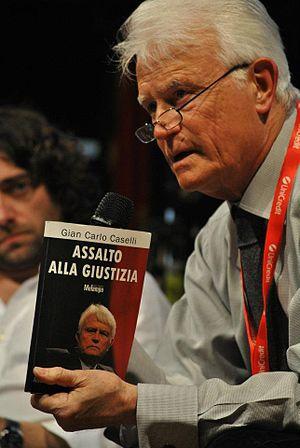
Giancarlo Caselli est une personnalité et un magistrat italien.